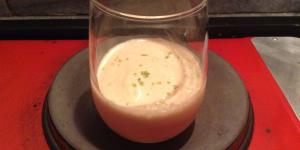
batido de helado y limon